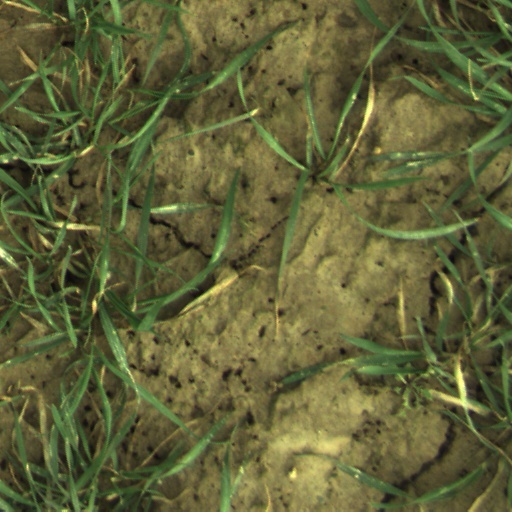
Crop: wheat